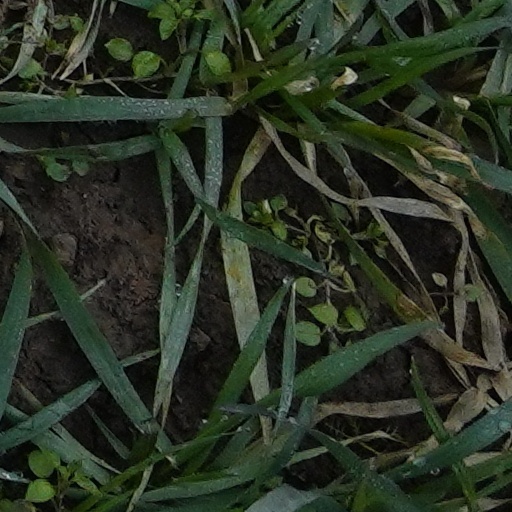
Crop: wheat